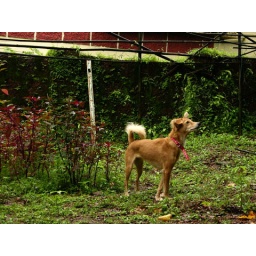
Checking out passing cattle from the backyard of our house in Porvorim, Goa